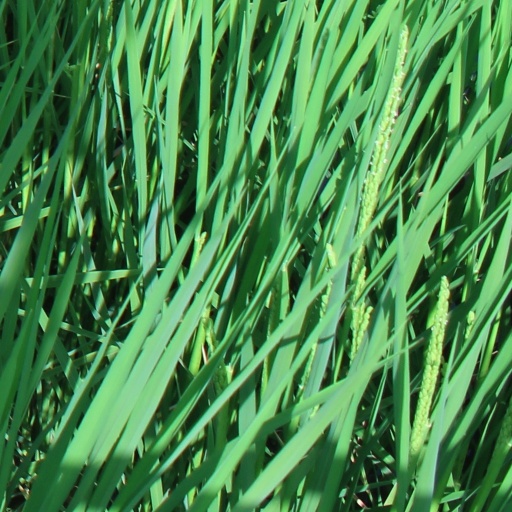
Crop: rice